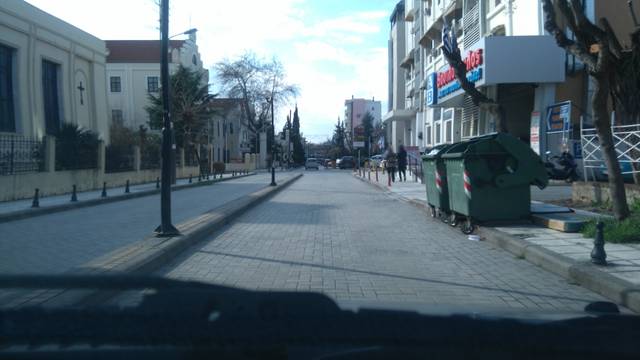
Region: Greece
Coordinates: 40.658, 22.932